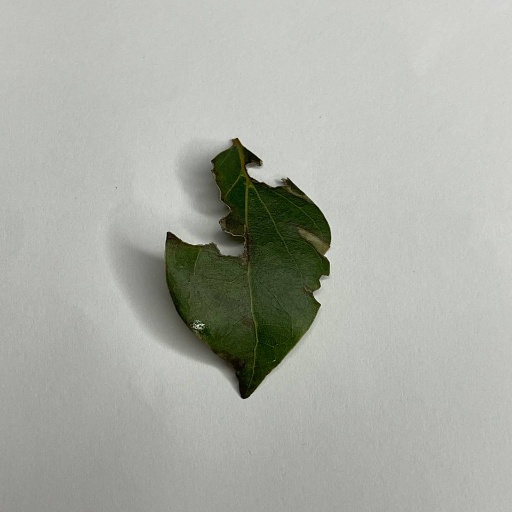
Species: Camphor
Leaf condition: Shot Hole